Nooitgedacht (Arnemuiden)

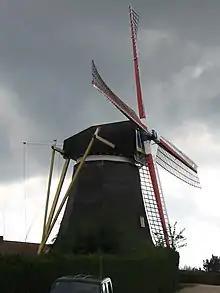

Nooitgedacht is a wooden octagonal windmill in Zeeuwse Arnemuiden in the Dutch municipality of Middelburg. The windmill was built in 1981 as a replacement for a windmill was built in 1736 but burned down in 1977.